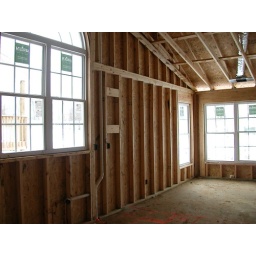
The kitchen again from a slightly different angle so it includes the big window over the sink.